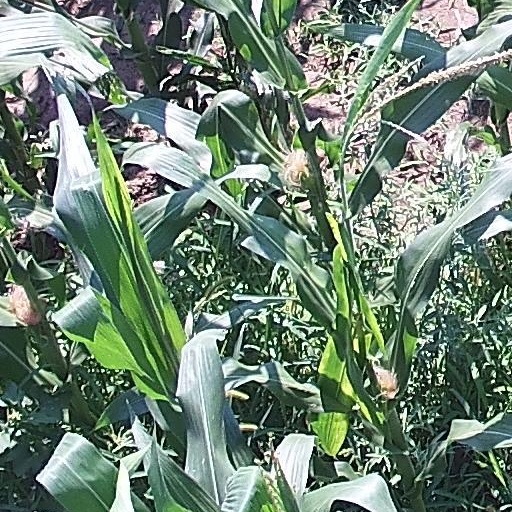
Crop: maize; corn